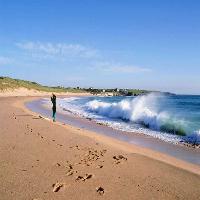
Weather: sun or clear